List of sonatas by Wolfgang Amadeus Mozart

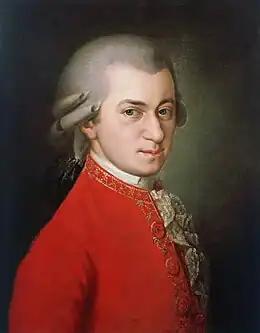
Krafft's posthumous 1819 Mozart portrait

This is a list of sonatas by Wolfgang Amadeus Mozart.